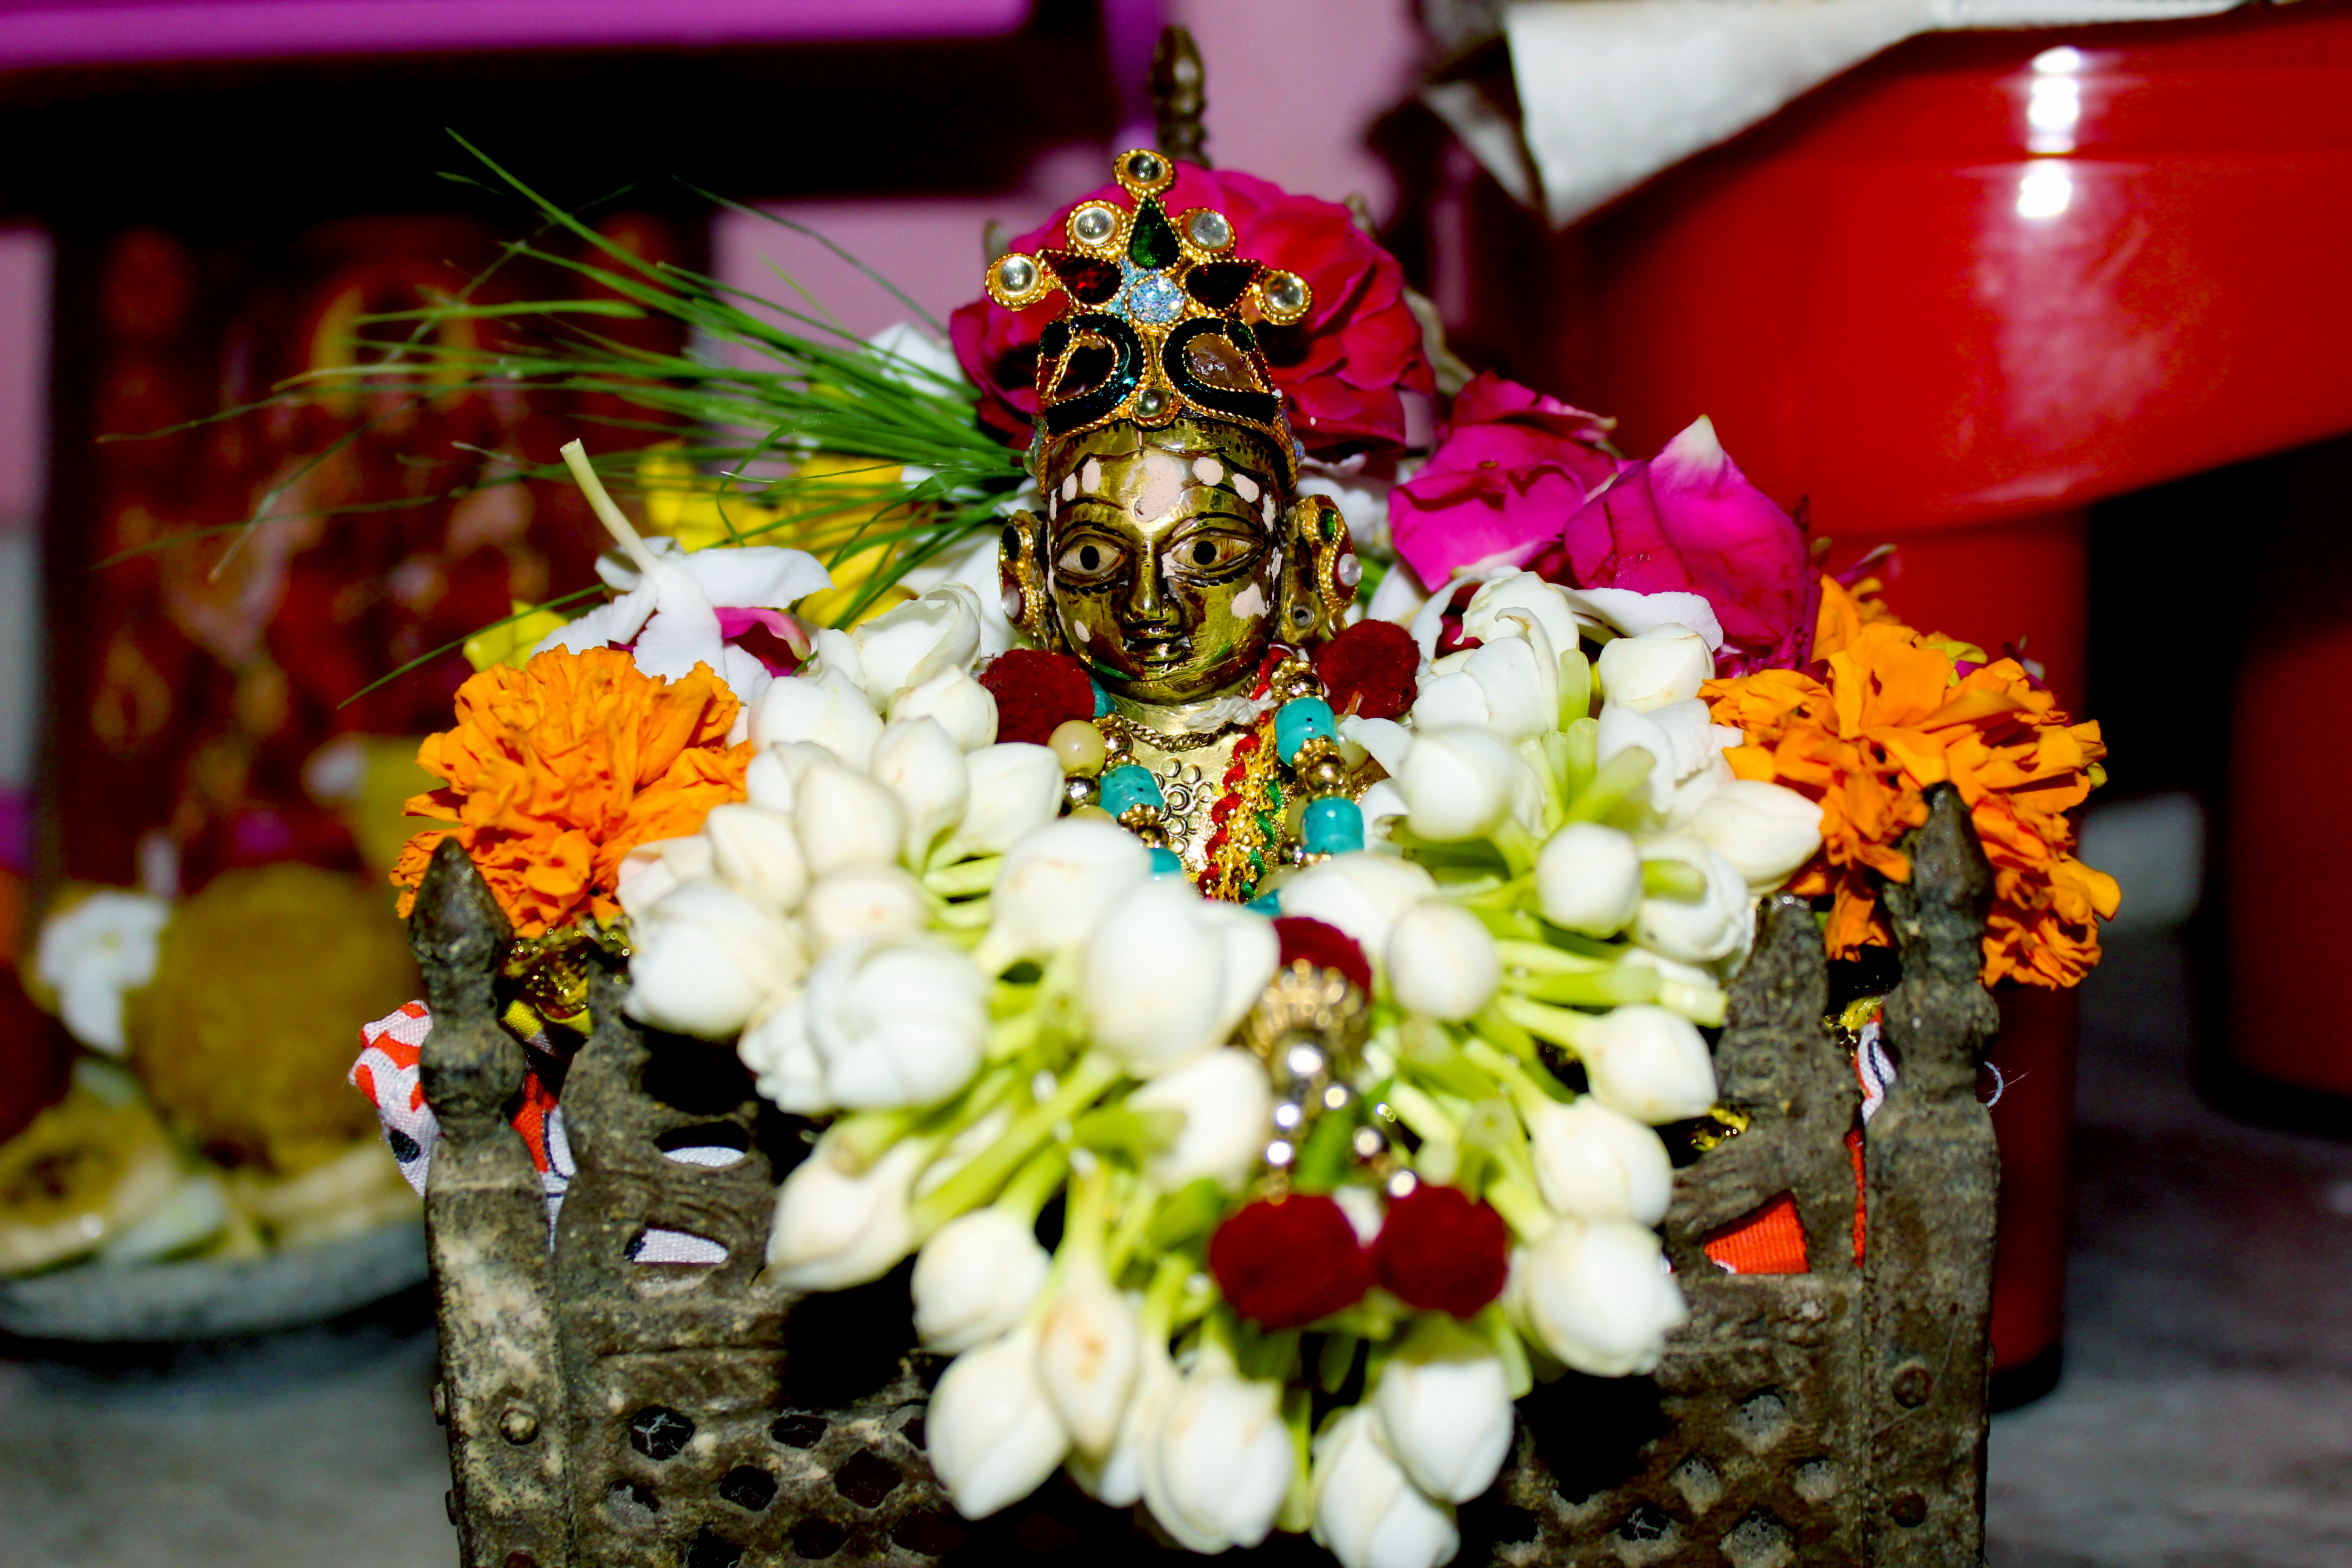
lord krishna, gods, indian, flower, floristry, plant, floral design, cut flowers, artificial flower, flower arranging